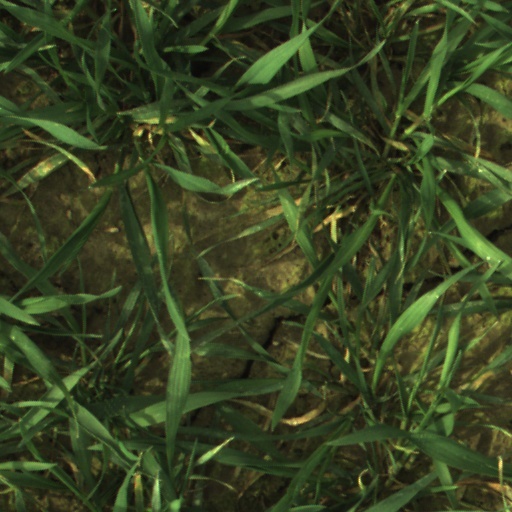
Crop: wheat